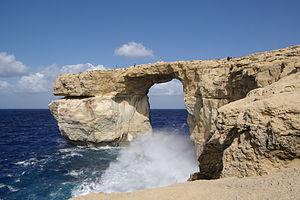
La fenêtre d’azur, sur l'île de Gozo, à Malte.